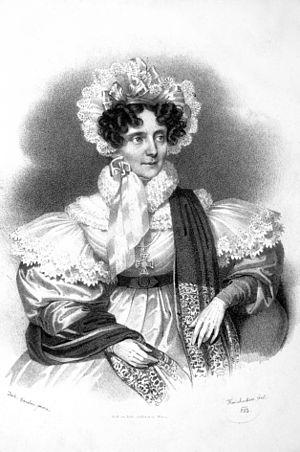
Sophie Mária Josepha, princesse von und zu Liechtenstein, comtesse Esterházy von Galántha, connue comme la "comtesse Esterházy" est une Oberhofmeisterin autrichienne et dame de compagnie de l'impératrice Élisabeth de Wittelsbach, dite "Sissi".